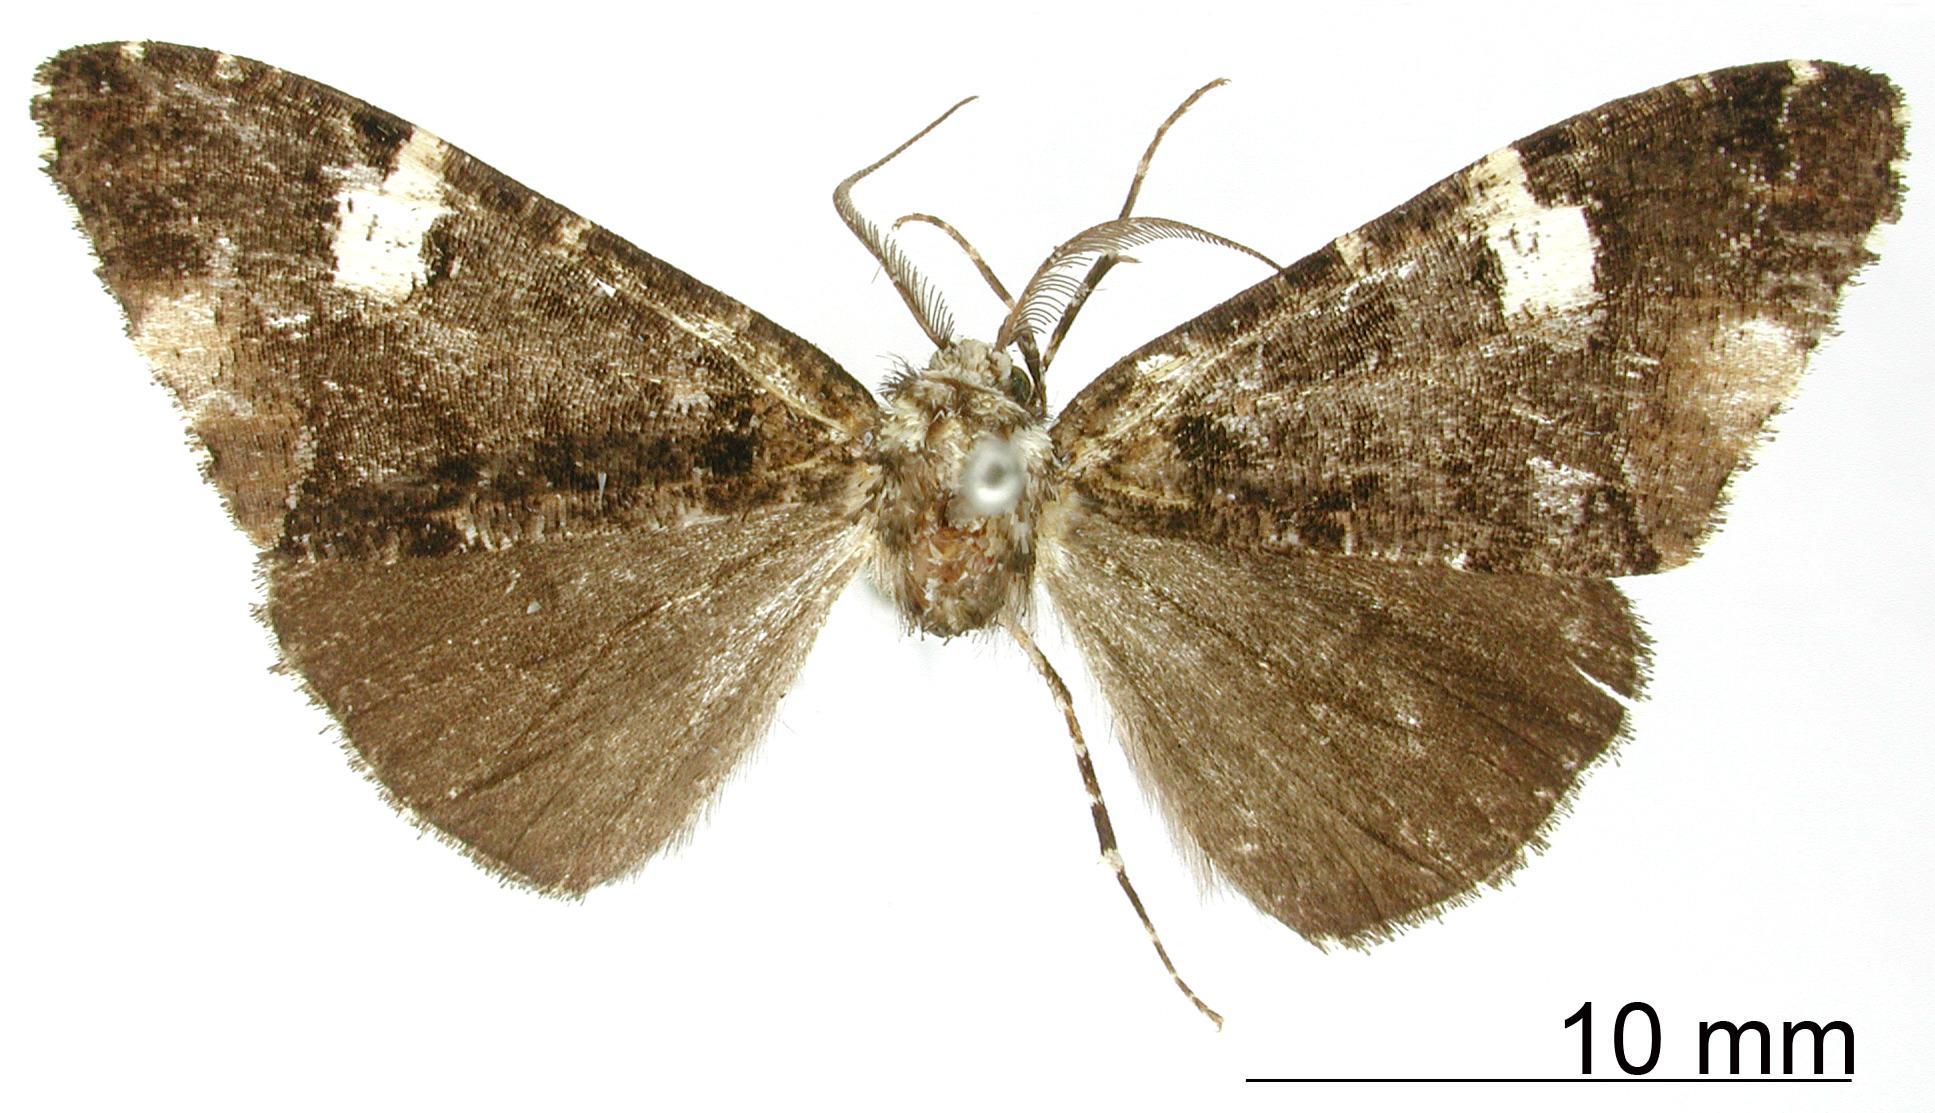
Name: Cargolia albipuncta
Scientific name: Cargolia albipuncta Schaus, 1901
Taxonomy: Animalia, Arthropoda, Insecta, Lepidoptera, Geometridae, Ennominae
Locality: Jalapa, Mexico, Mexico